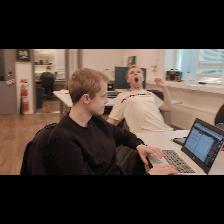
Label: Human